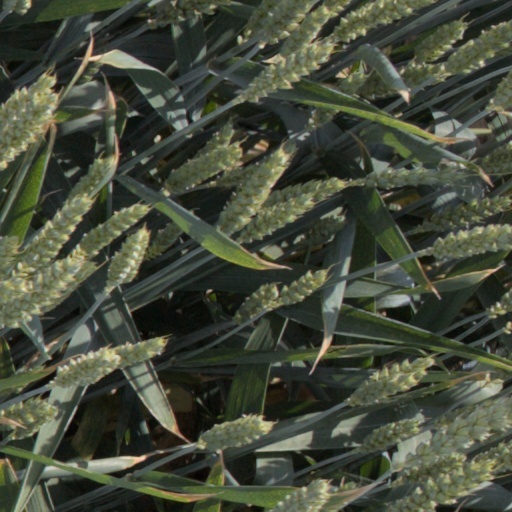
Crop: wheat